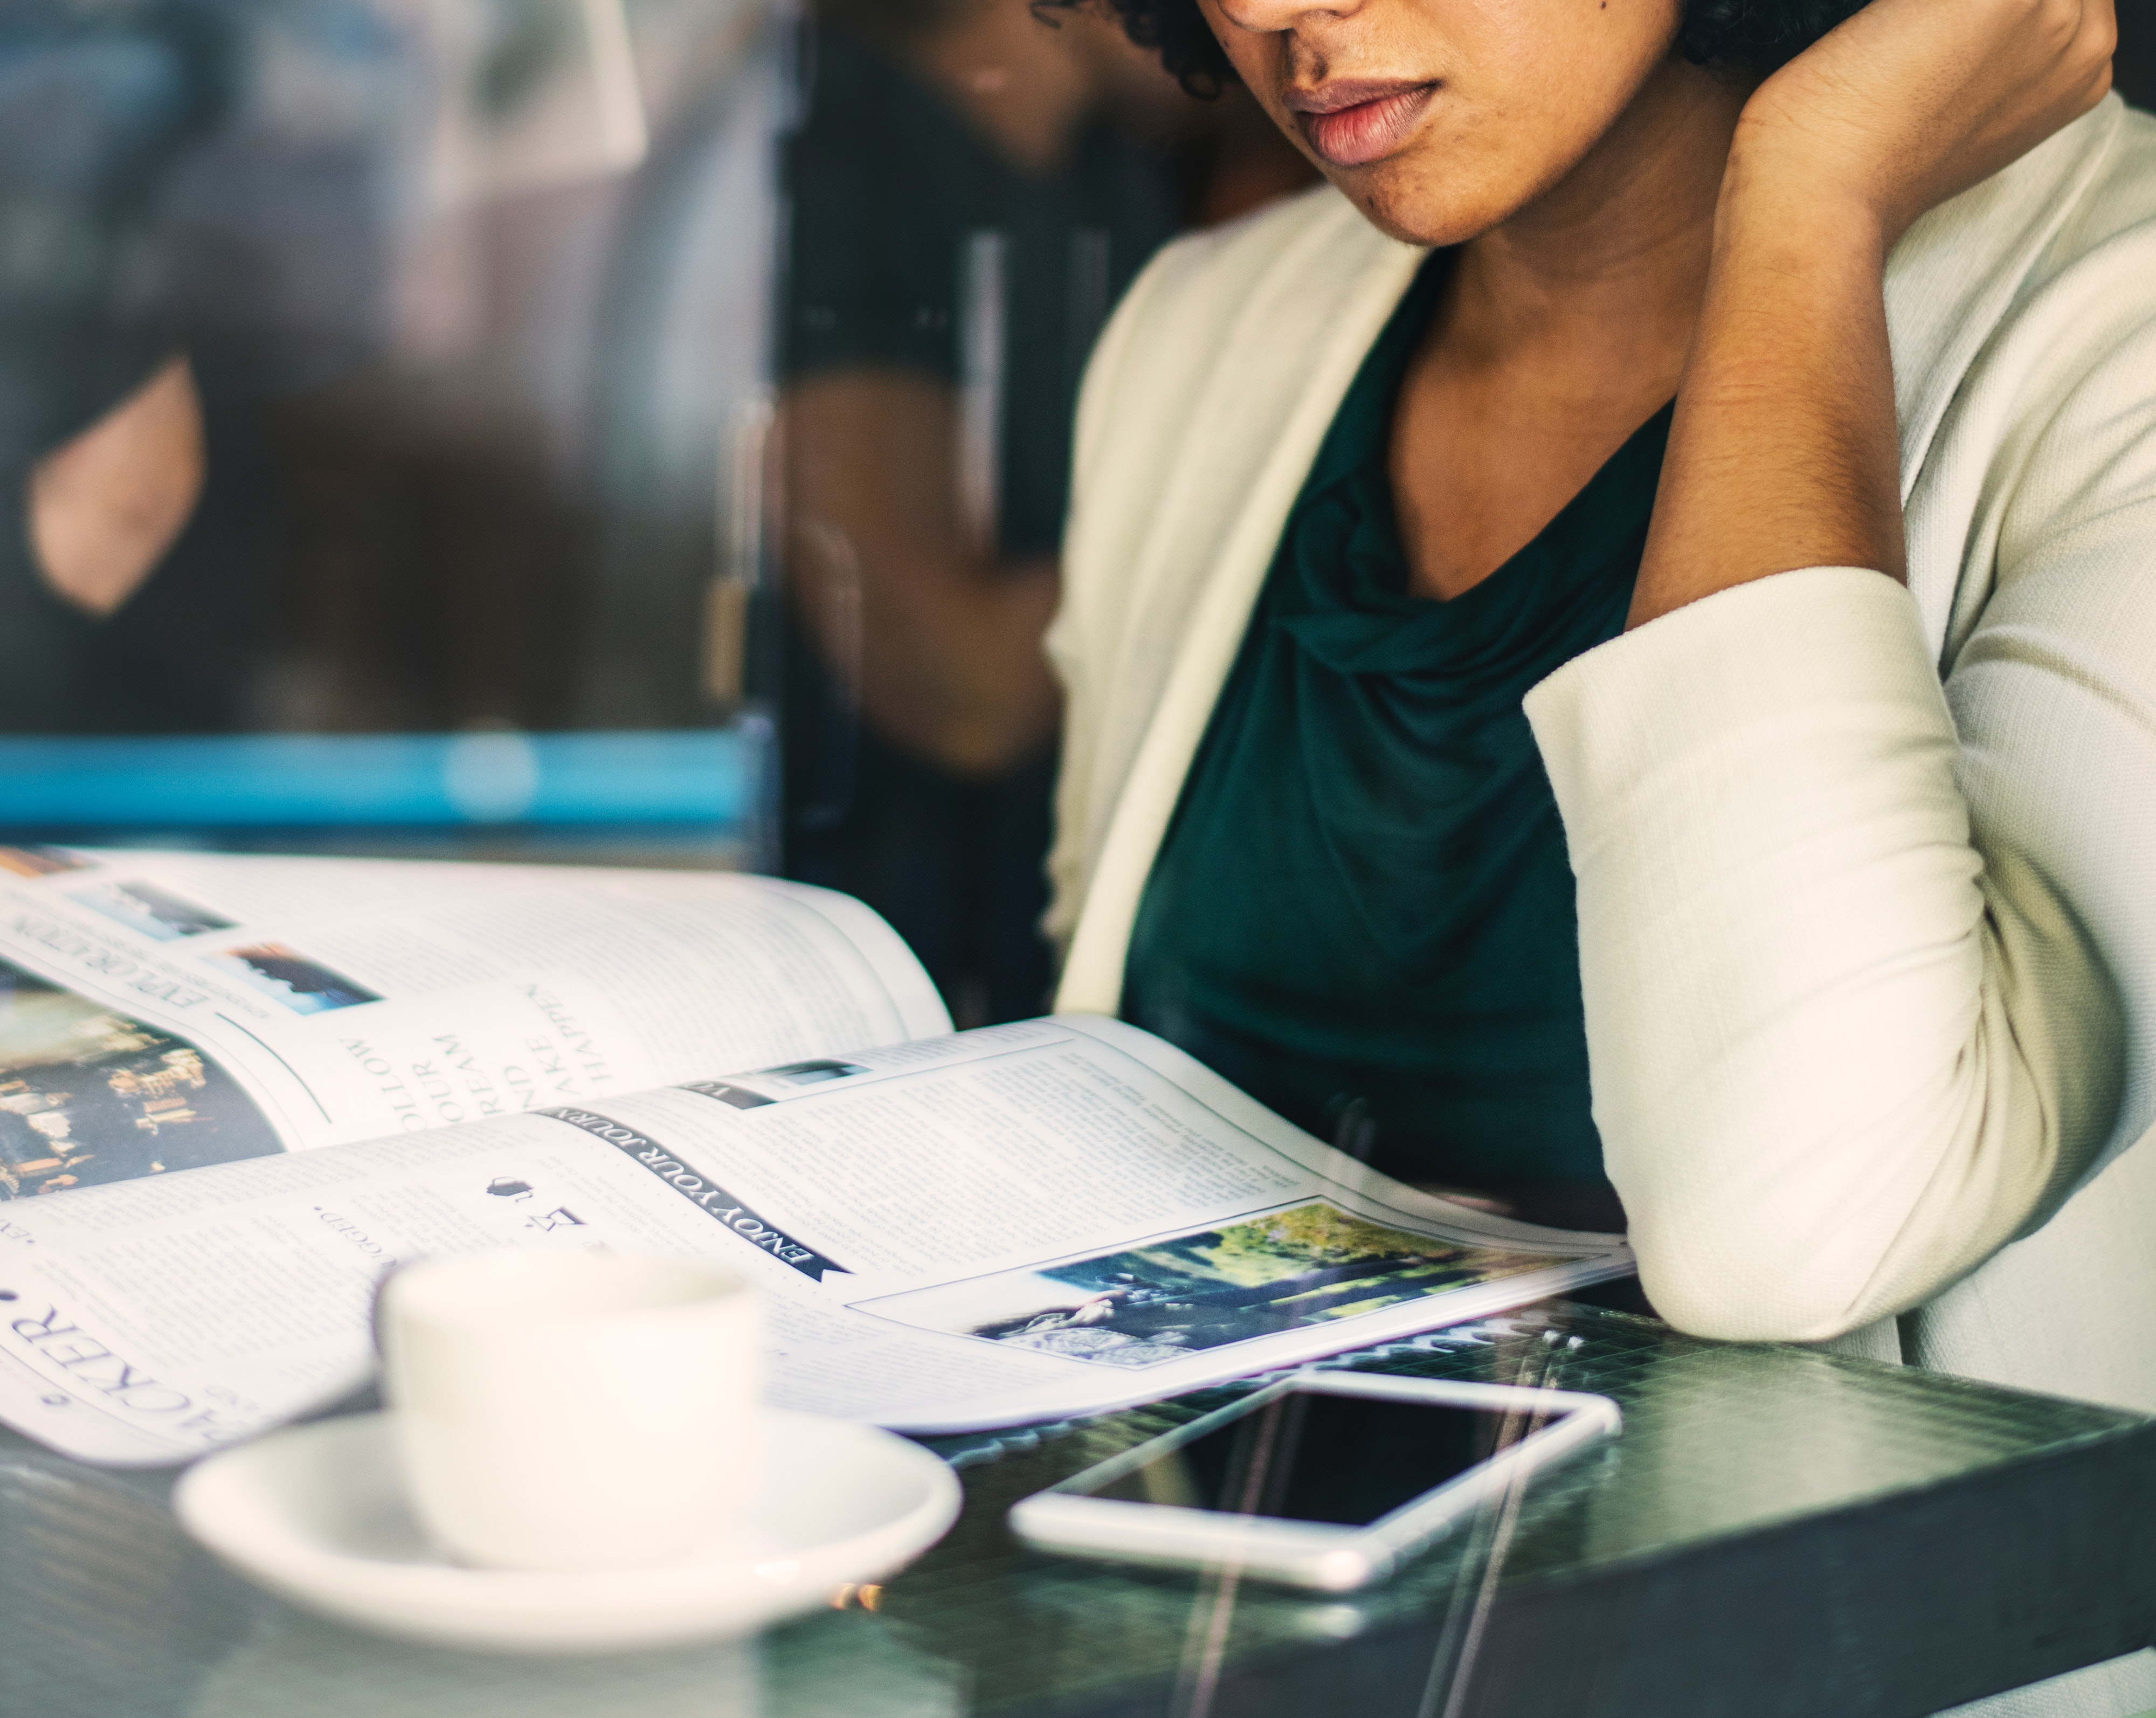
arm, sitting, white collar worker